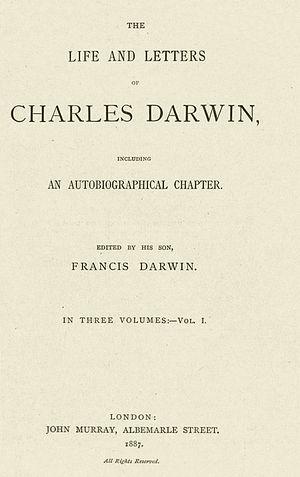
L'Autobiographie de Charles Darwin est l'autobiographie du naturaliste anglais Charles Darwin qui fut publiée en 1887, cinq ans après sa mort.